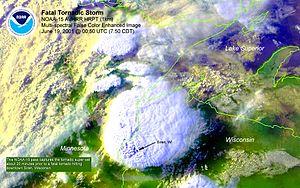
La prévision des orages violents est la partie de la météorologie d'exploitation qui tente de prévoir le développement, l'intensité, le type de danger et les zones affectées par les orages pouvant donner de la grosse grêle, des vents destructeurs, des tornades et des pluies torrentielles.